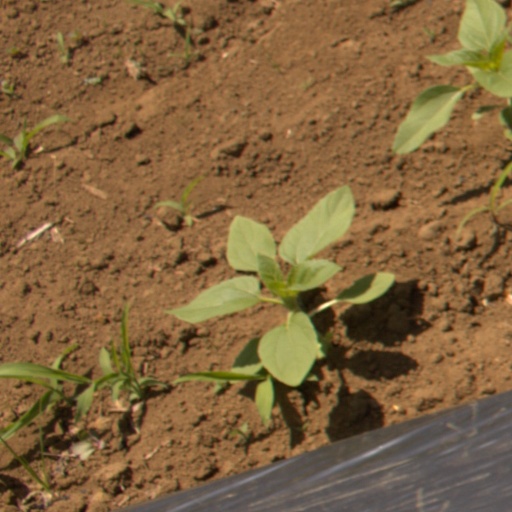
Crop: Jerusalem artichoke